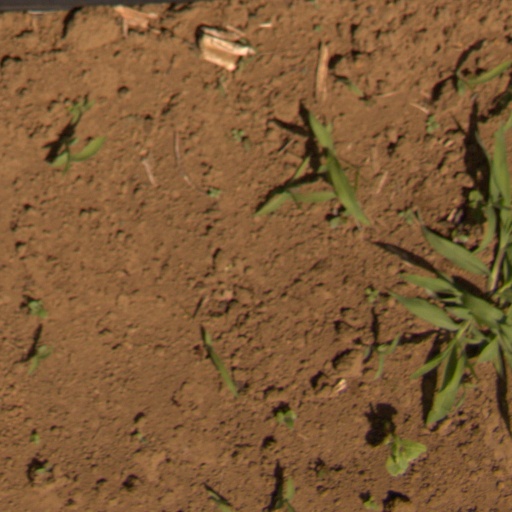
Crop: Jerusalem artichoke